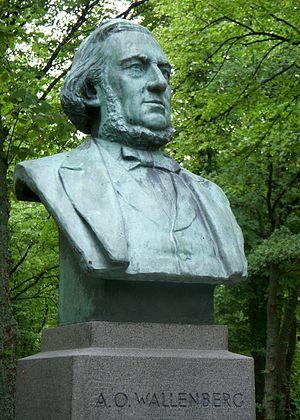
La famille Wallenberg est la famille la plus riche et la plus influente de Suède, renommée pour compter plusieurs banquiers et industriels. Par ses conglomérats, cette dynastie est présente dans la plupart des grands groupes industriels suédois dont: Electrolux, Ericsson, Scania et SKF, ABB, SAS Group, AIK, Atlas Copco.